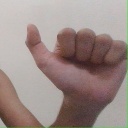
अक्षर: त